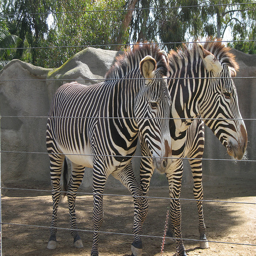
A couple of zebra standing on top of a field.
a couple of zebras are behind a fence
A pair of zebras standing around in a pen.
Two zebras standing behind a wire fence next to each other
Two zebras are standing side by side at a fence.